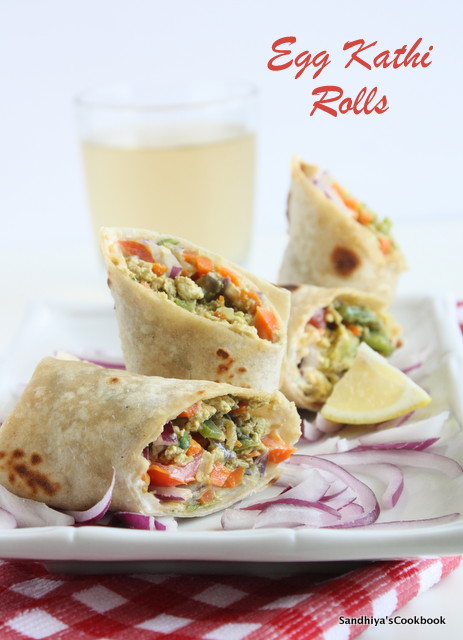
Dish: kaathi_rolls